Grimes

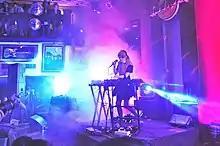
Grimes at Hard Rock Café Makati in 2013

In the spring of 2016, Grimes toured Asia and Europe with supporting act Hana on the Ac!d Reign Tour. Grimes continued touring through the summer of 2016, performing at various music festivals across North America and opening for Florence and the Machine on select dates of the How Beautiful Tour.